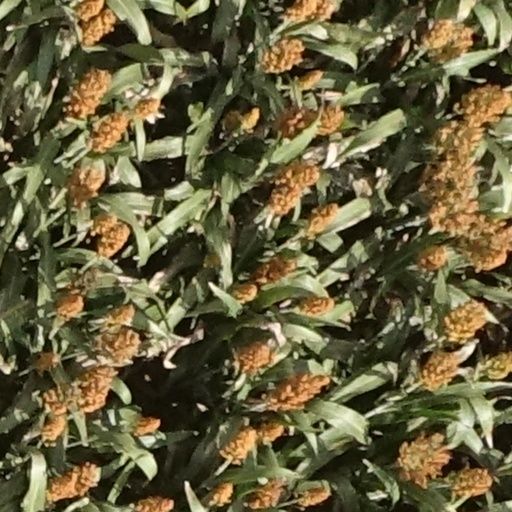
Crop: sorghum